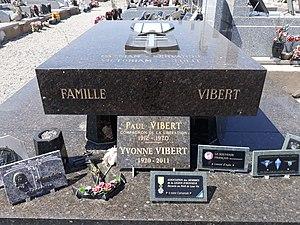
Paul Laurent Vibert, né le 28 septembre 1912 à Brest et mort le 20 mai 1970 à Hœnheim, est un officier de Marine français s'étant illustré pendant la Seconde Guerre mondiale dans les Forces navales françaises libres. Il est Compagnon de la Libération.